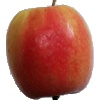
Label: Apple Pink Lady 1